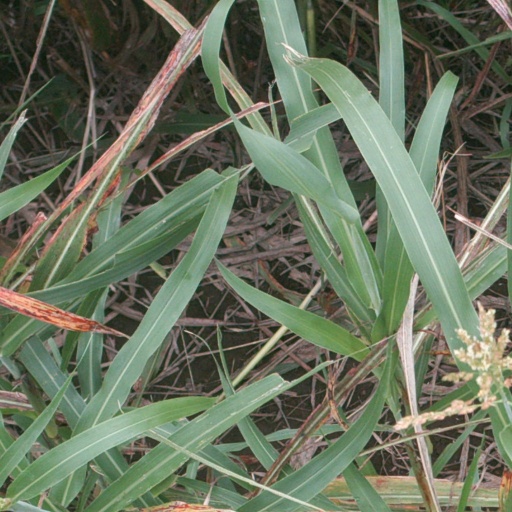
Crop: sorghum